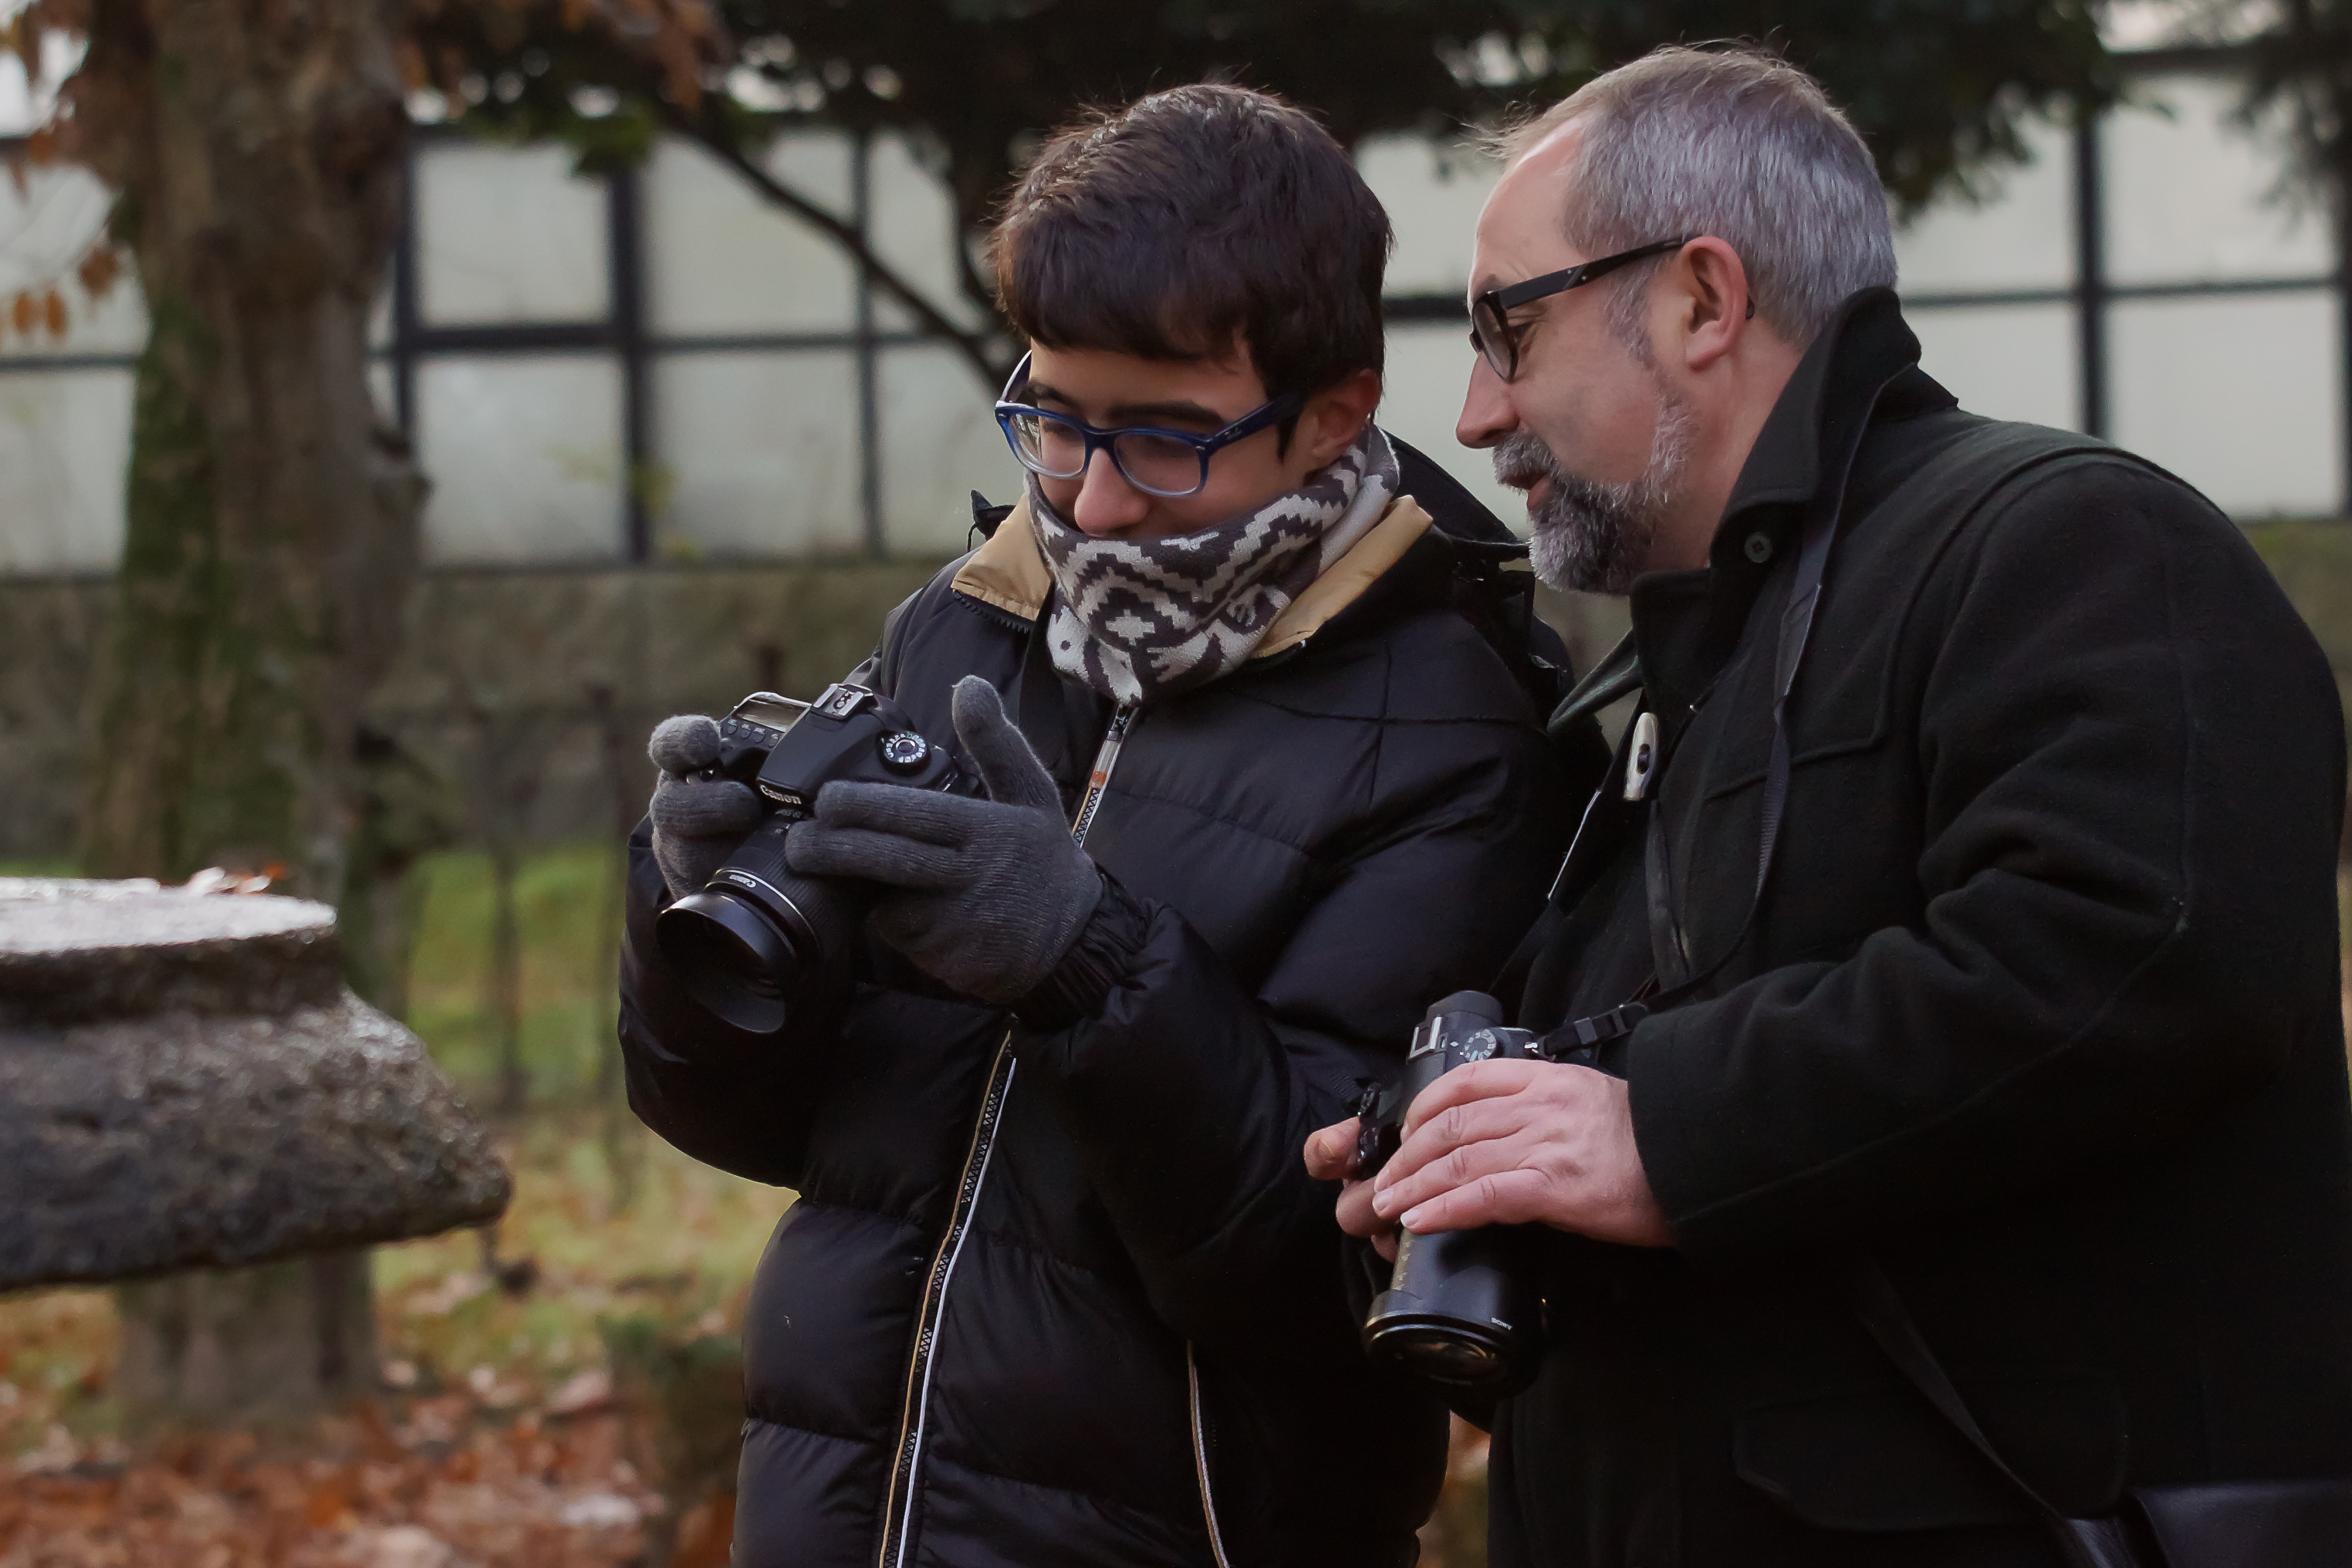
person, people, street, photo, soldier, calle, gente, photographers, a77, g, ggl1, gaby1, xovesphoto, varios, some, sonya77, sigma50500mm, 50500, xelodegalicia, photographed, fot grafosfotografiados, gabrielcoru a